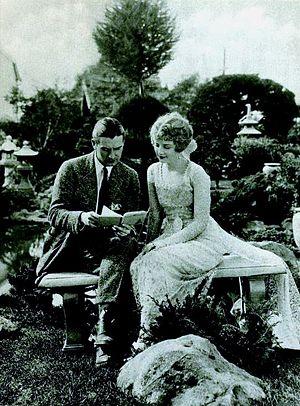
Alice Terry, née le 24 juillet 1899 à Vincennes, dans l'Indiana, et morte le 22 décembre 1987 à Burbank, est une actrice et réalisatrice américaine.